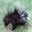
Label: porcupine